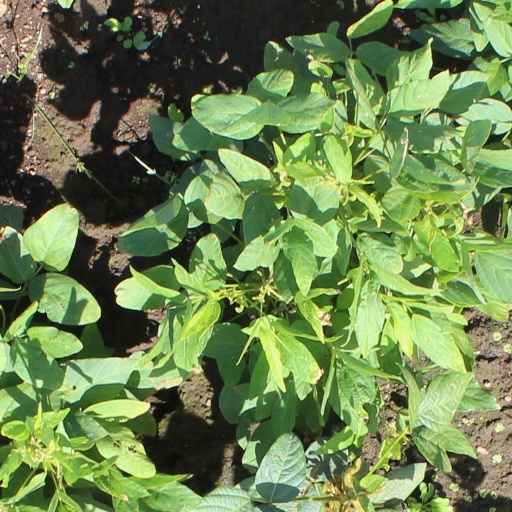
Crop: soybean